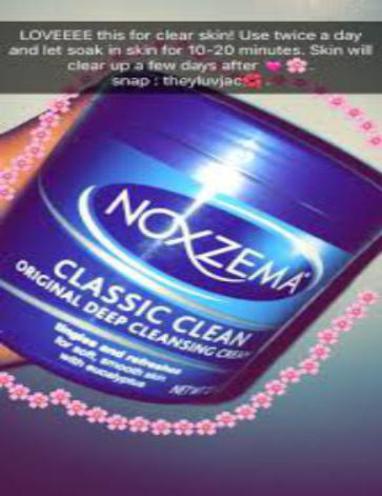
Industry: Necessities